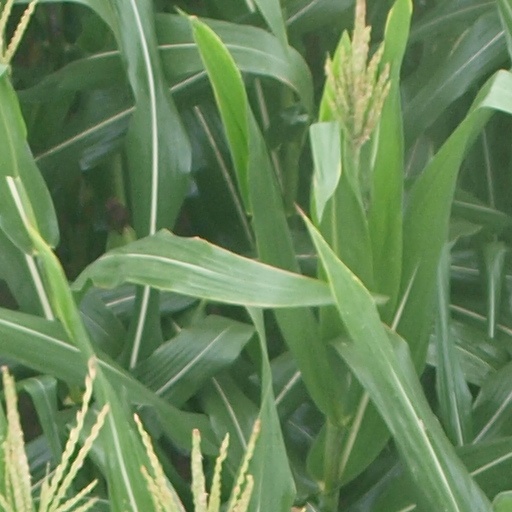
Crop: maize; corn